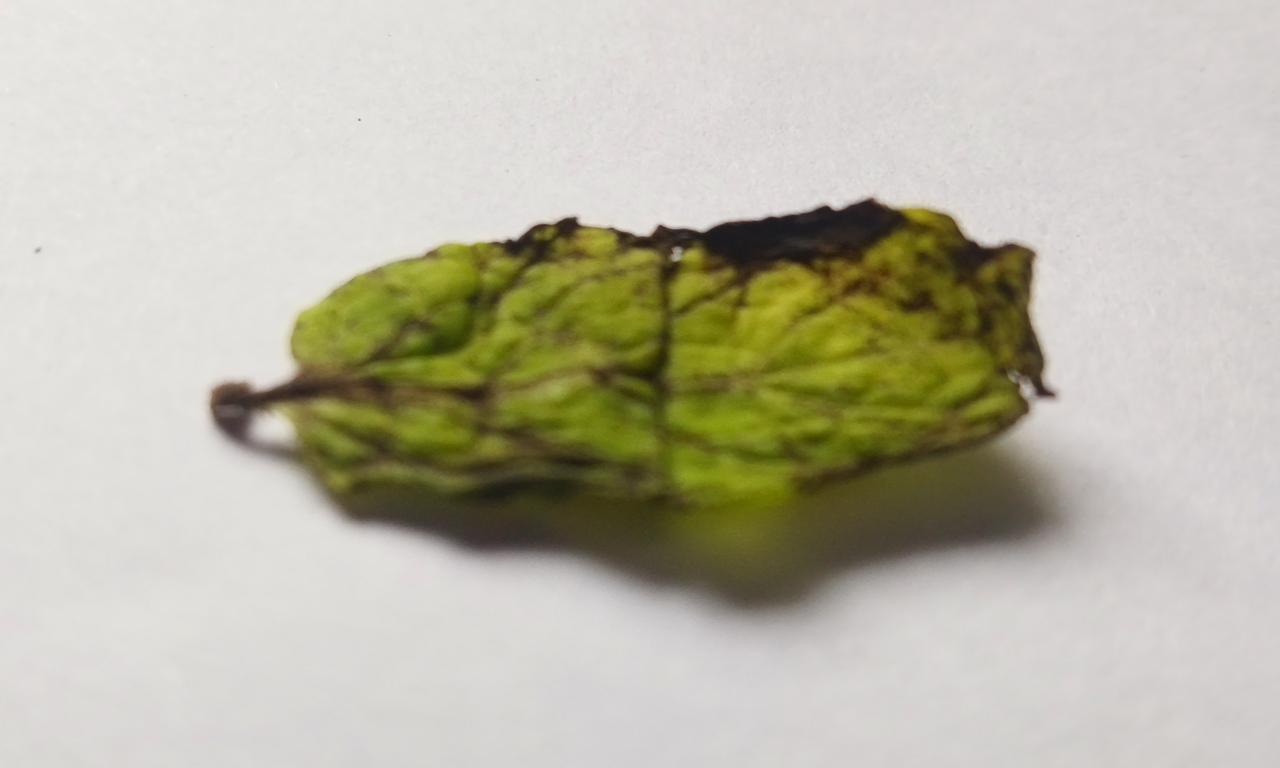
Label: Spoiled